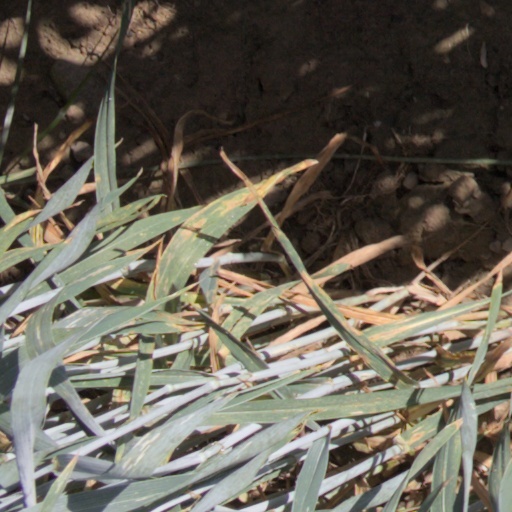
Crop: wheat